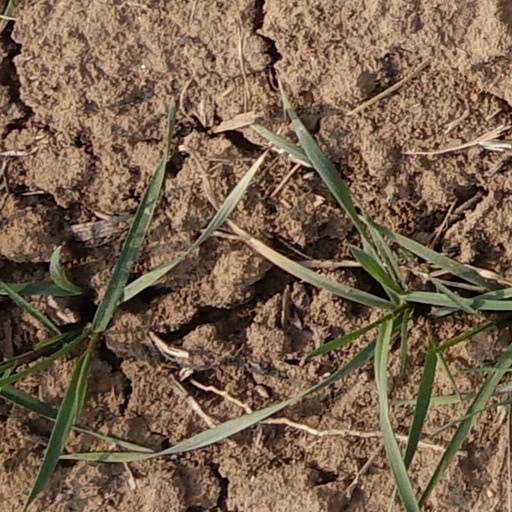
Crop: wheat